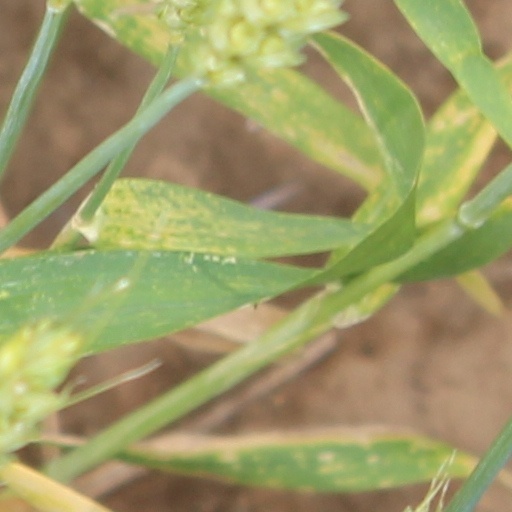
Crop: wheat